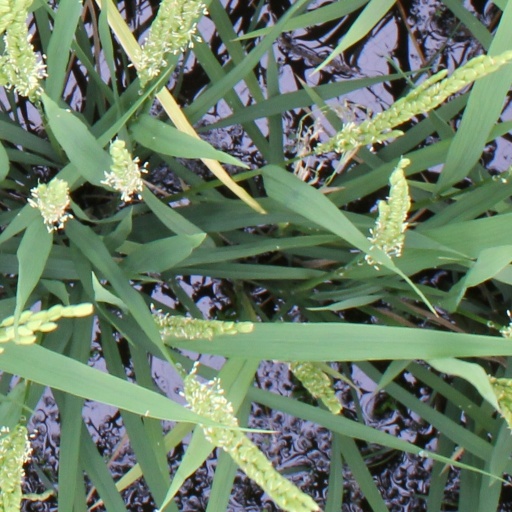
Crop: rice